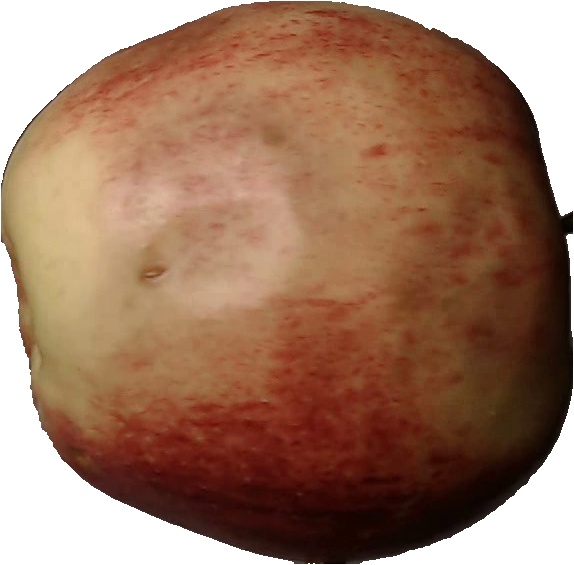
Label: apple_red_3